Authenticity in art

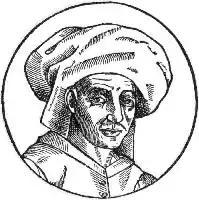
Mechanical reproduction of art: Facsimile of a 1611 woodcut of the Renaissance French composer Josquin des Prez (1450–1521) copied from an oil painting, the authentic work of art.

Relief printing is a form of mechanical reproduction of art; thus (i) an artist created a drawing; (ii) a craftsman used the drawing to create a woodcut block for relief-printing, usually destroying the original artwork when cutting the drawing into the block of wood; and (iii) the woodblock, itself, was discarded when worn-out for relief printing copies of the drawing. From that three-step process for the production of art, the printed copies of the original drawing are the final product of artistic creation, yet there exists no authentic work of art; the artistic copies have no authenticity of provenance.